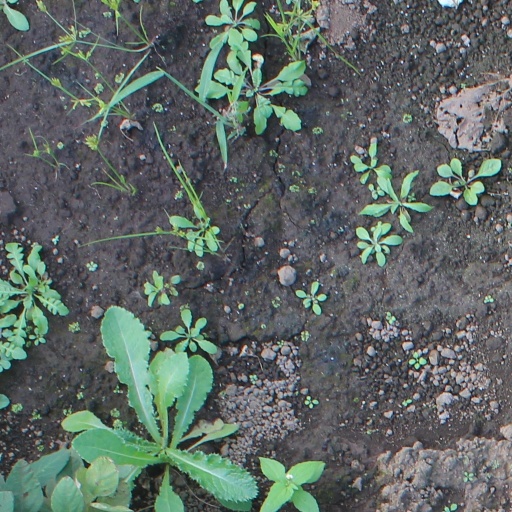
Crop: soybean